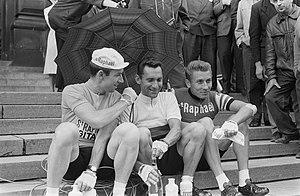
Jean Stablewsky, dit Jean Stablinsky est un coureur cycliste français d'origine polonaise, qui fit une brillante carrière de 1952 à 1968, remportant au total 106 victoires professionnelles. Elle fut marquée par quatre titres de champion de France sur route, un titre de champion du monde sur route, une victoire au Tour d'Espagne 1958 et lors de classiques dont le Grand Prix de Francfort, Paris-Bruxelles et l'Amstel Gold Race. Il fut un fidèle coéquipier de Jacques Anquetil, dont il fut le capitaine de route.
Le Grand Prix de Saint-Georges-de-Chesné est une ancienne course cycliste française, créée par le maire de la commune de l'époque, Louis Delaunay. L'épreuve connaît 22 éditions de 1948 à 1976. D'abord course régionale, l'épreuve devient dans les années 1960 un des critériums cyclistes les plus réputés du département.
La Course de la Paix est une épreuve cycliste à étapes, créée en 1948. Organisée par les quotidiens des partis communistes polonais Trybuna Ludu et tchécoslovaque Rudé Právo, la course se dispute jusqu'en 1951 entre Varsovie et Prague. En 1952, le journal Neues Deutschland, organe du Parti socialiste unifié d'Allemagne se joint à l'organisation. Désormais, la Course de la Paix alterne ses départs et ses arrivées entre les trois capitales, Berlin, Prague et Varsovie. Cette organisation dure jusqu'en 1984. En 1985 et 1986, les soviétiques sont associés à l'organisation de la course : le quotidien la Pravda devient coorganisateur et les départs sont donnés de Moscou puis de Kiev. Elle reprend en 1987 son parcours traditionnel, entre Berlin, Prague et Varsovie, et célèbre son 40ᵉ anniversaire en réunissant au départ de Berlin 156 coureurs répartis en 26 équipes venues de 3 continents. C'est son apogée. La première page du règlement de la Course de la Paix définit l'objectif de l'épreuve :